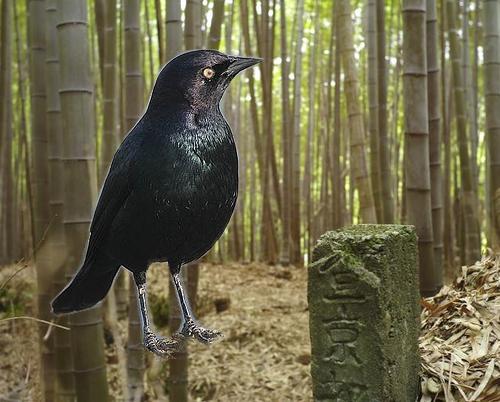
Bird species: Brewer_Blackbird
Bird type: landbird
Background: land